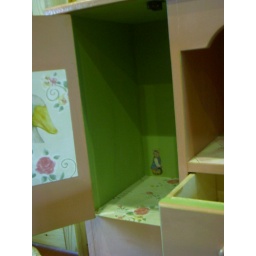
Little cabinet done for a friend in pink and green - details